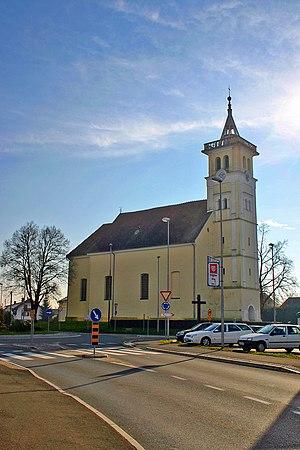
Dobrovnik est une commune située dans la région du Prekmurje en Slovénie. Les langues officielles de la commune sont le slovène et le hongrois.